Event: Nepal Earthquake
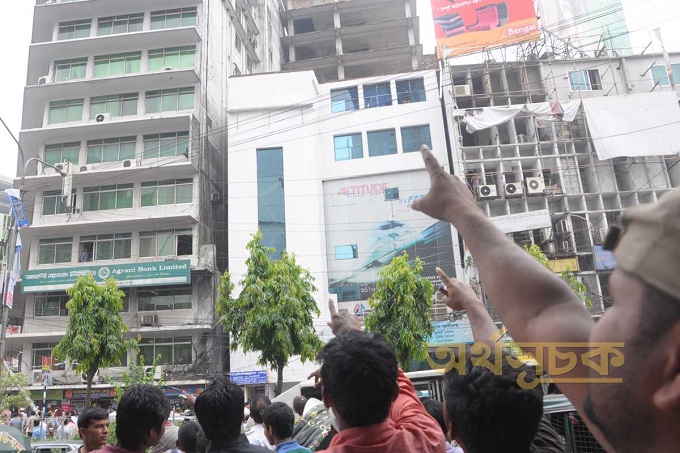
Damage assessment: no_damage